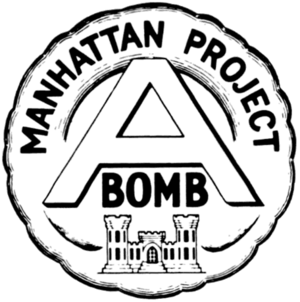
Projet Manhattan est le nom de code du projet de recherche qui produisit la première bombe atomique durant la Seconde Guerre mondiale. Il fut mené par les États-Unis avec la participation du Royaume-Uni et du Canada. De 1942 à 1946, il fut dirigé par le major-général Leslie Richard Groves du corps des ingénieurs de l'armée des États-Unis. Sa composante militaire fut appelée « Manhattan District » et le terme « Manhattan » remplaça graduellement le nom de code officiel, Development of Substitute Materials, pour désigner l'ensemble du projet. Au cours de son développement, le projet absorba son équivalent britannique, Tube Alloys.